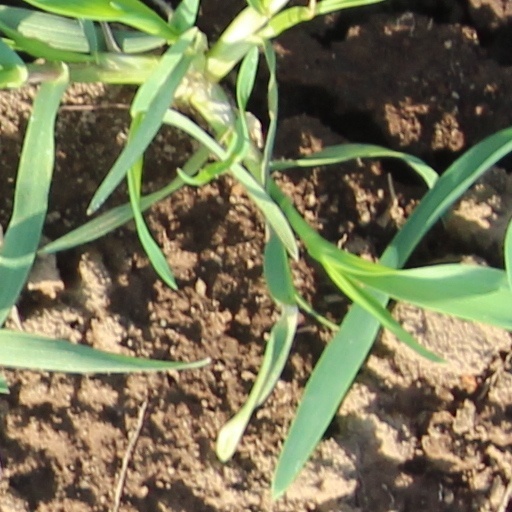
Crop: wheat